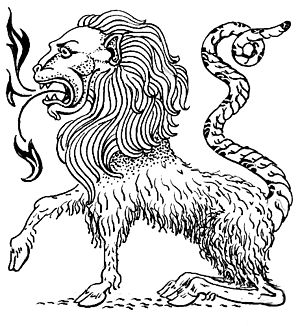
Kimære (uhyre)
En kimære
En kimære er et mytologisk væsen, der var et ildsprudende uhyre, bestående af en tredjedel løve, en tredjedel slange og en tredjedel ged.